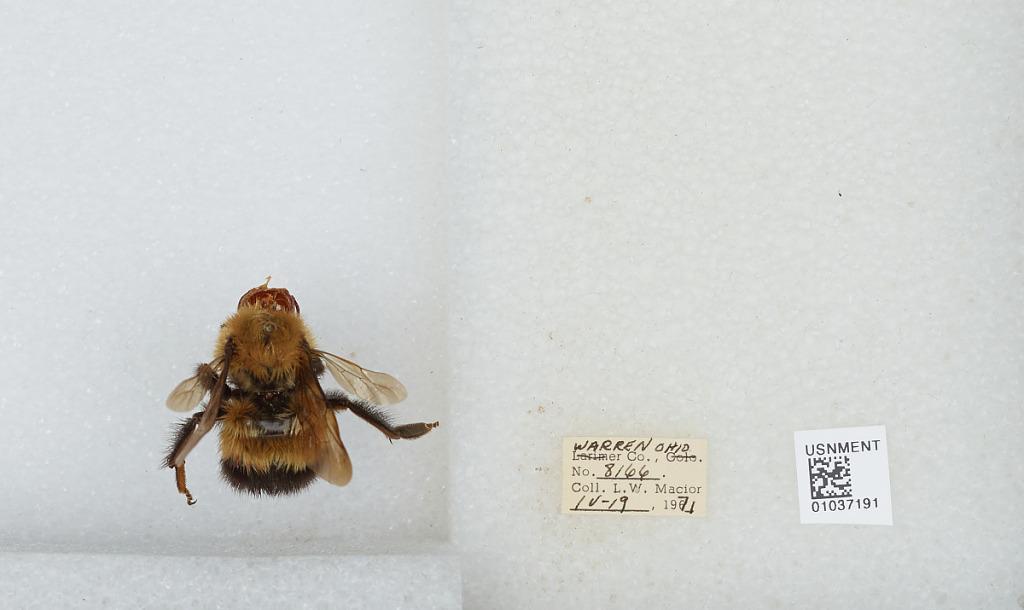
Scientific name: Bombus (Pyrobombus) perplexus Cresson
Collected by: L. Macior
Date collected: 1971-4-19
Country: United States
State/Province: Ohio
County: Warren
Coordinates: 39.4242, -84.1856